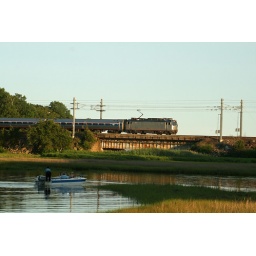
A short time later train 177 rolls across the Four Mile River span in East Lyme, CT.